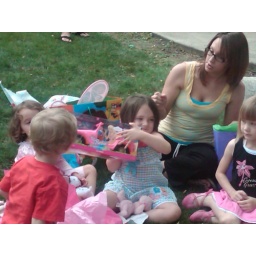
Our big girl turned 5 with a party at our house in Naperville 07/19/2009